List of Home and Away characters introduced in 1990

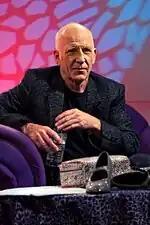
Dennis Coard played Michael from 1990 to 1996.

Michael arrives in Summer Bay as the new owner of the local boat shed and begins staying in the caravan park. Ben Lucini (Julian McMahon) takes an instant dislike to Michael because he had intended to purchase the business himself. Michael is soon joined by his teenage son, Haydn Ross who is unhappy at having had to leave his private boarding school and move into a caravan. Michael is attracted to Pippa Fletcher, but she is unsure of her feelings because her husband Tom had died only six months before. In time, he and Pippa start dating. Pippa's adoptive daughter, Sally (Kate Ritchie) and Michael's son Haydn resent the new relationship at first but later come to terms with it. Michael and Pippa's fledging relationship meets a bump in the road when his ex-wife Cynthia (Belinda Giblin) arrives in the Bay hoping to give their marriage another go. She manages to manipulate Pippa into breaking up with Michael but her plan is ultimately unsuccessful. Michael and Pippa resume their relationship.